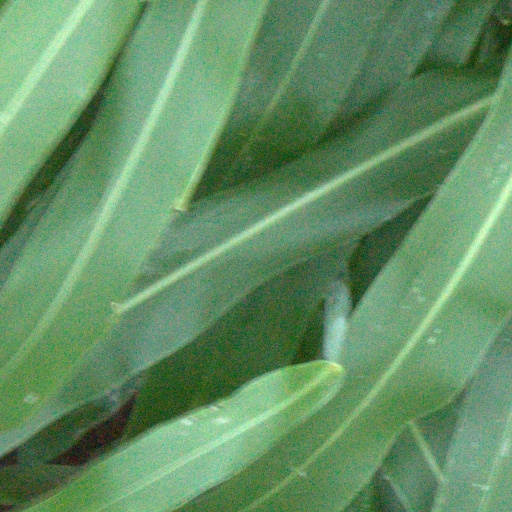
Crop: sorghum